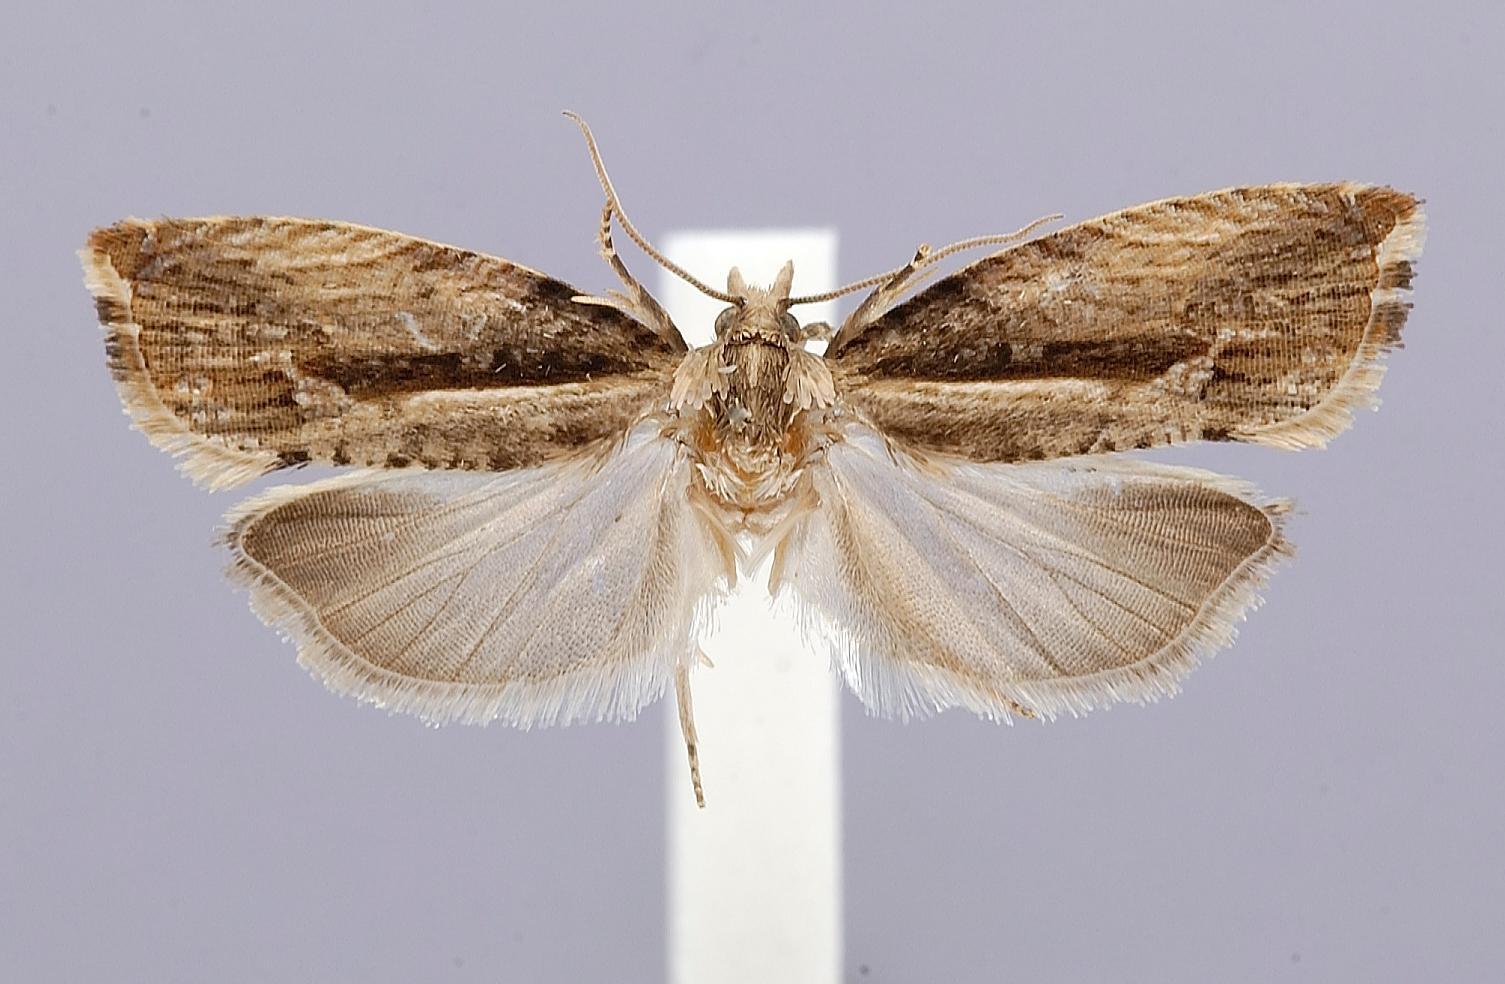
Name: Neopotamia cryptocosma taiwana
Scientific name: Neopotamia cryptocosma taiwana Kawabe, 1992
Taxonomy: Animalia, Arthropoda, Insecta, Lepidoptera, Tortricidae
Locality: Hualien Hsien, Kuanyuan, 2400 m, Haulien Hsien, Taiwan
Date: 7 Aug 1987 to 8 Aug 1987